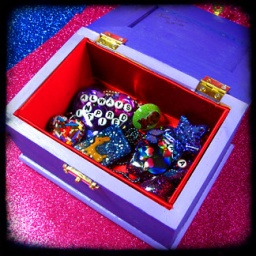
cute stuff jewelry box insides by isewcute for craftster swap ttv